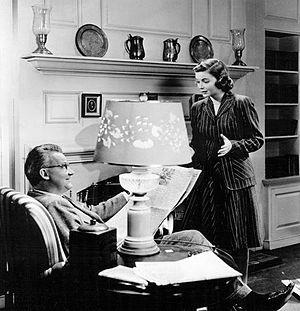
Tom Tully, né à Durango, Colorado, le 21 août 1908, mort à Newport Beach, Californie, le 27 avril 1982 est un acteur américain.